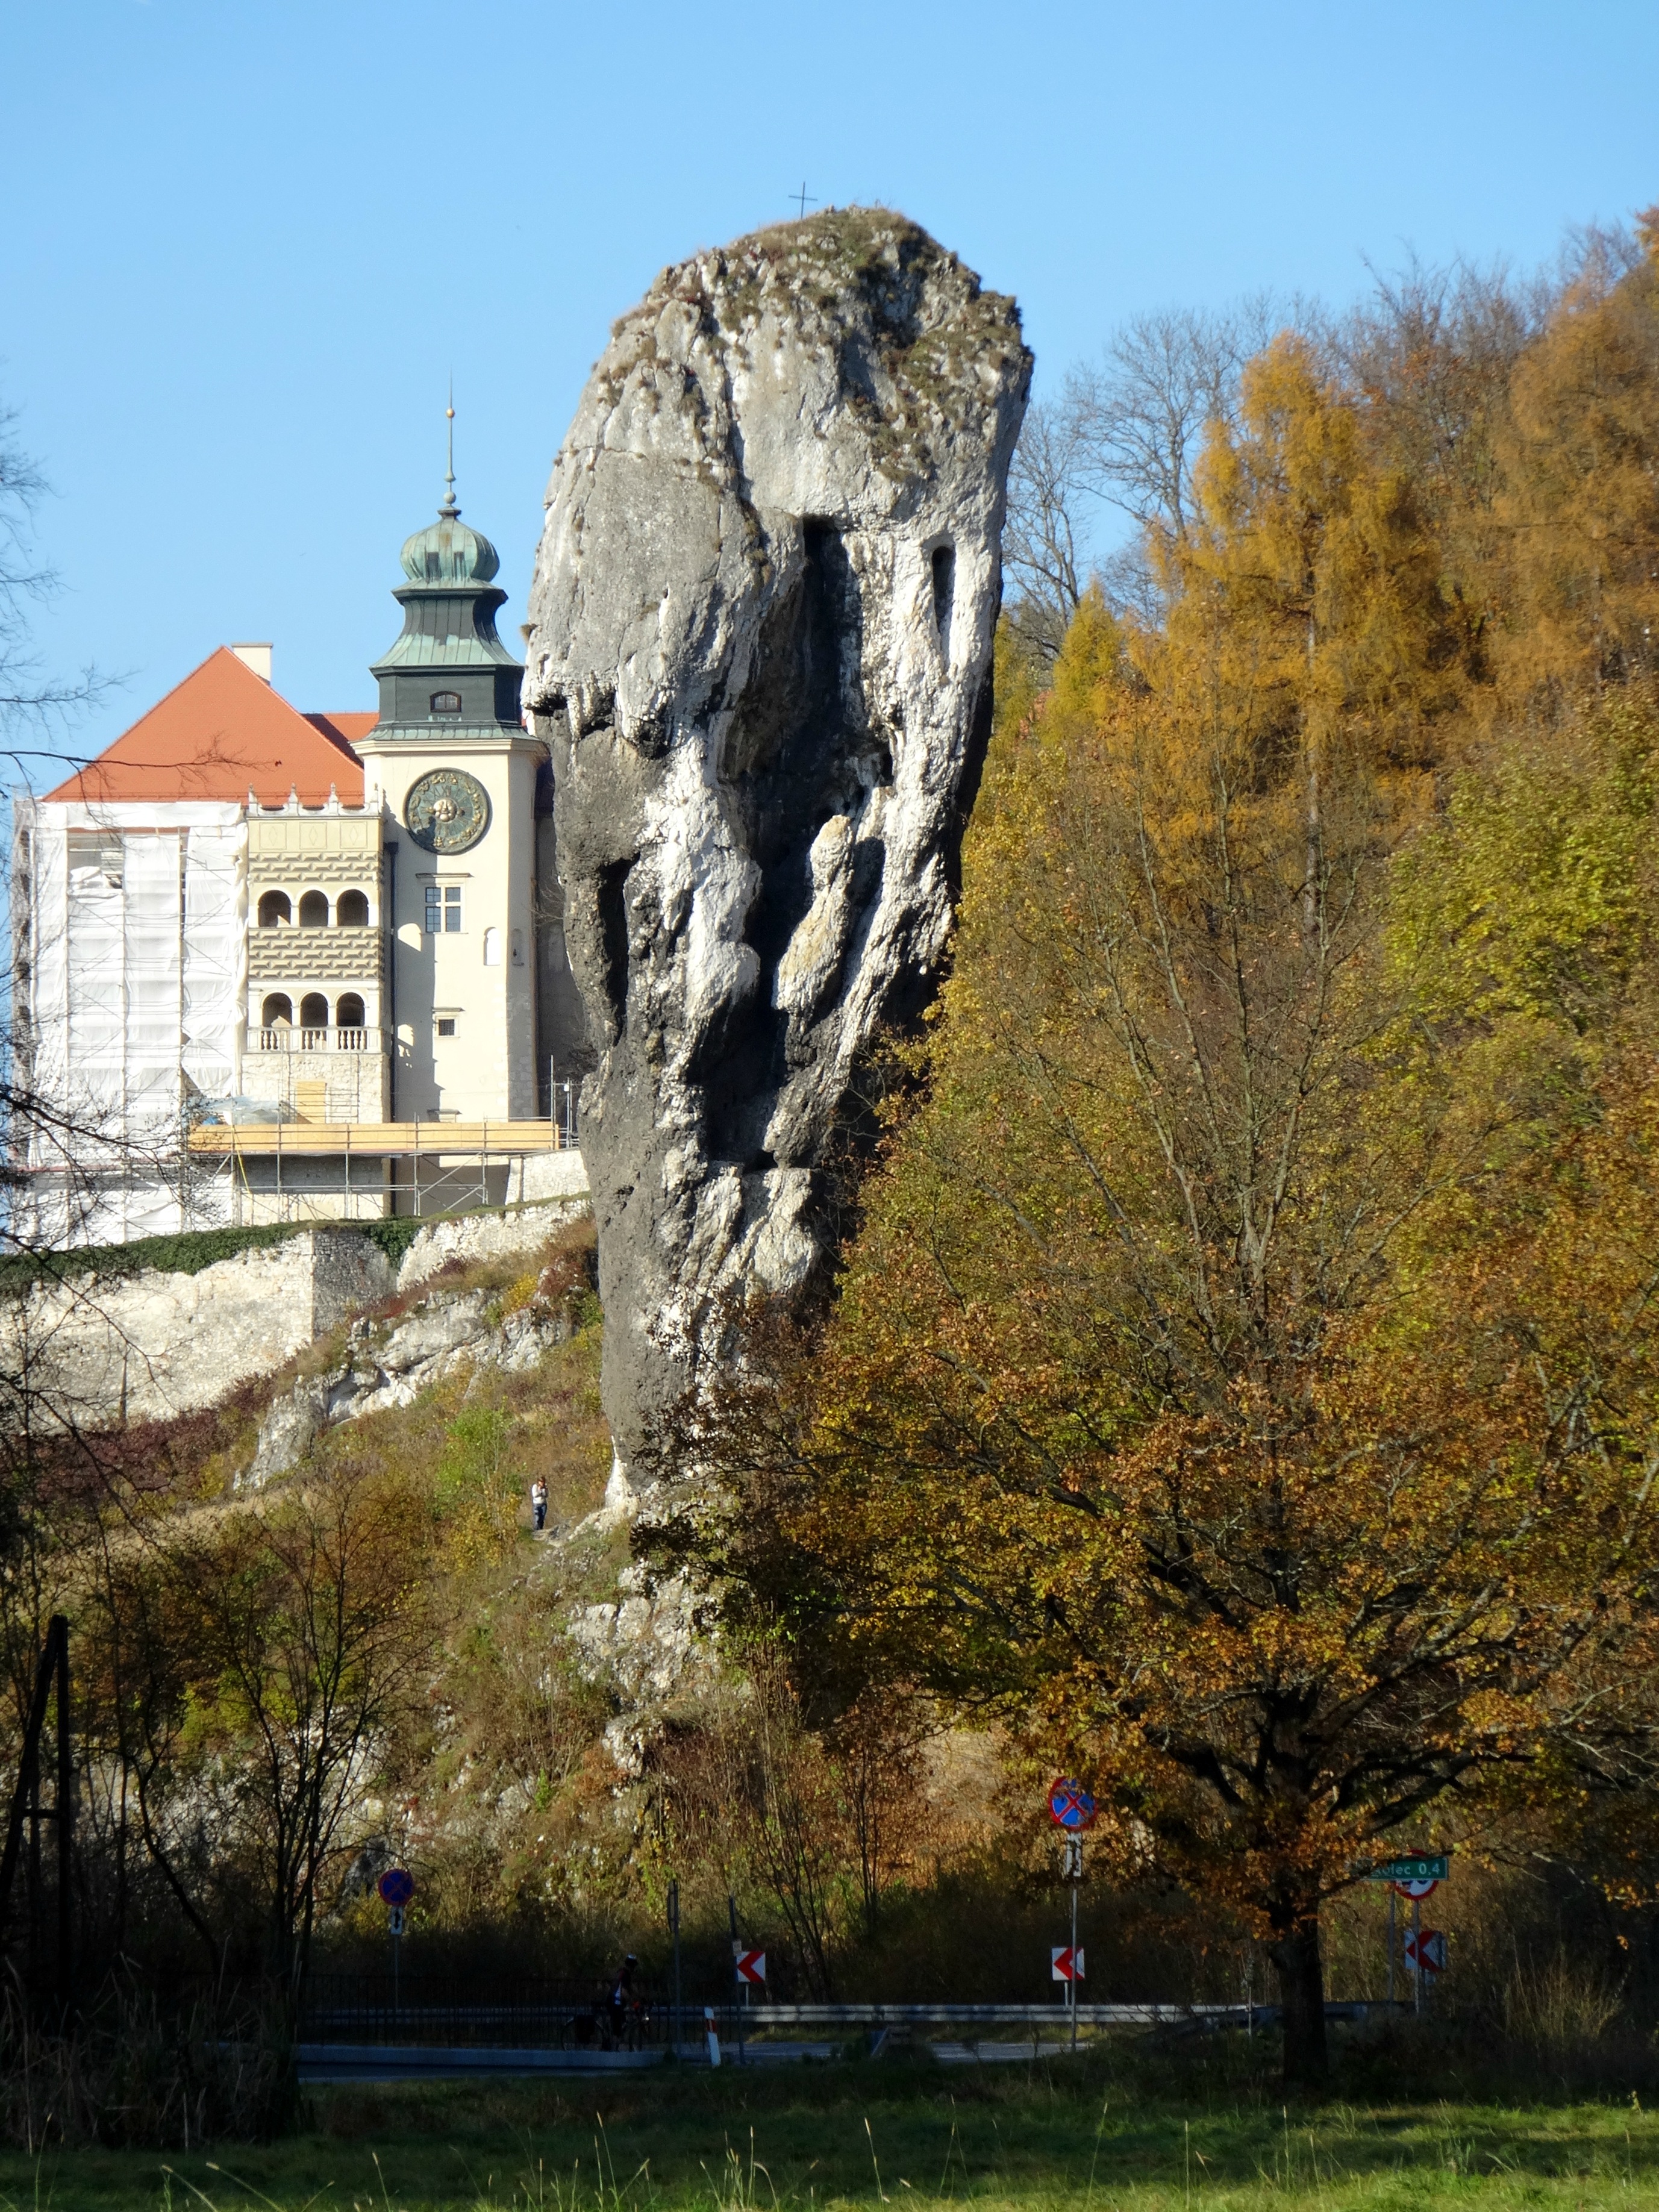
landscape, tree, nature, rock, monument, reflection, autumn, park, landmark, season, memorial, poland, paternity national park, rock club hercules